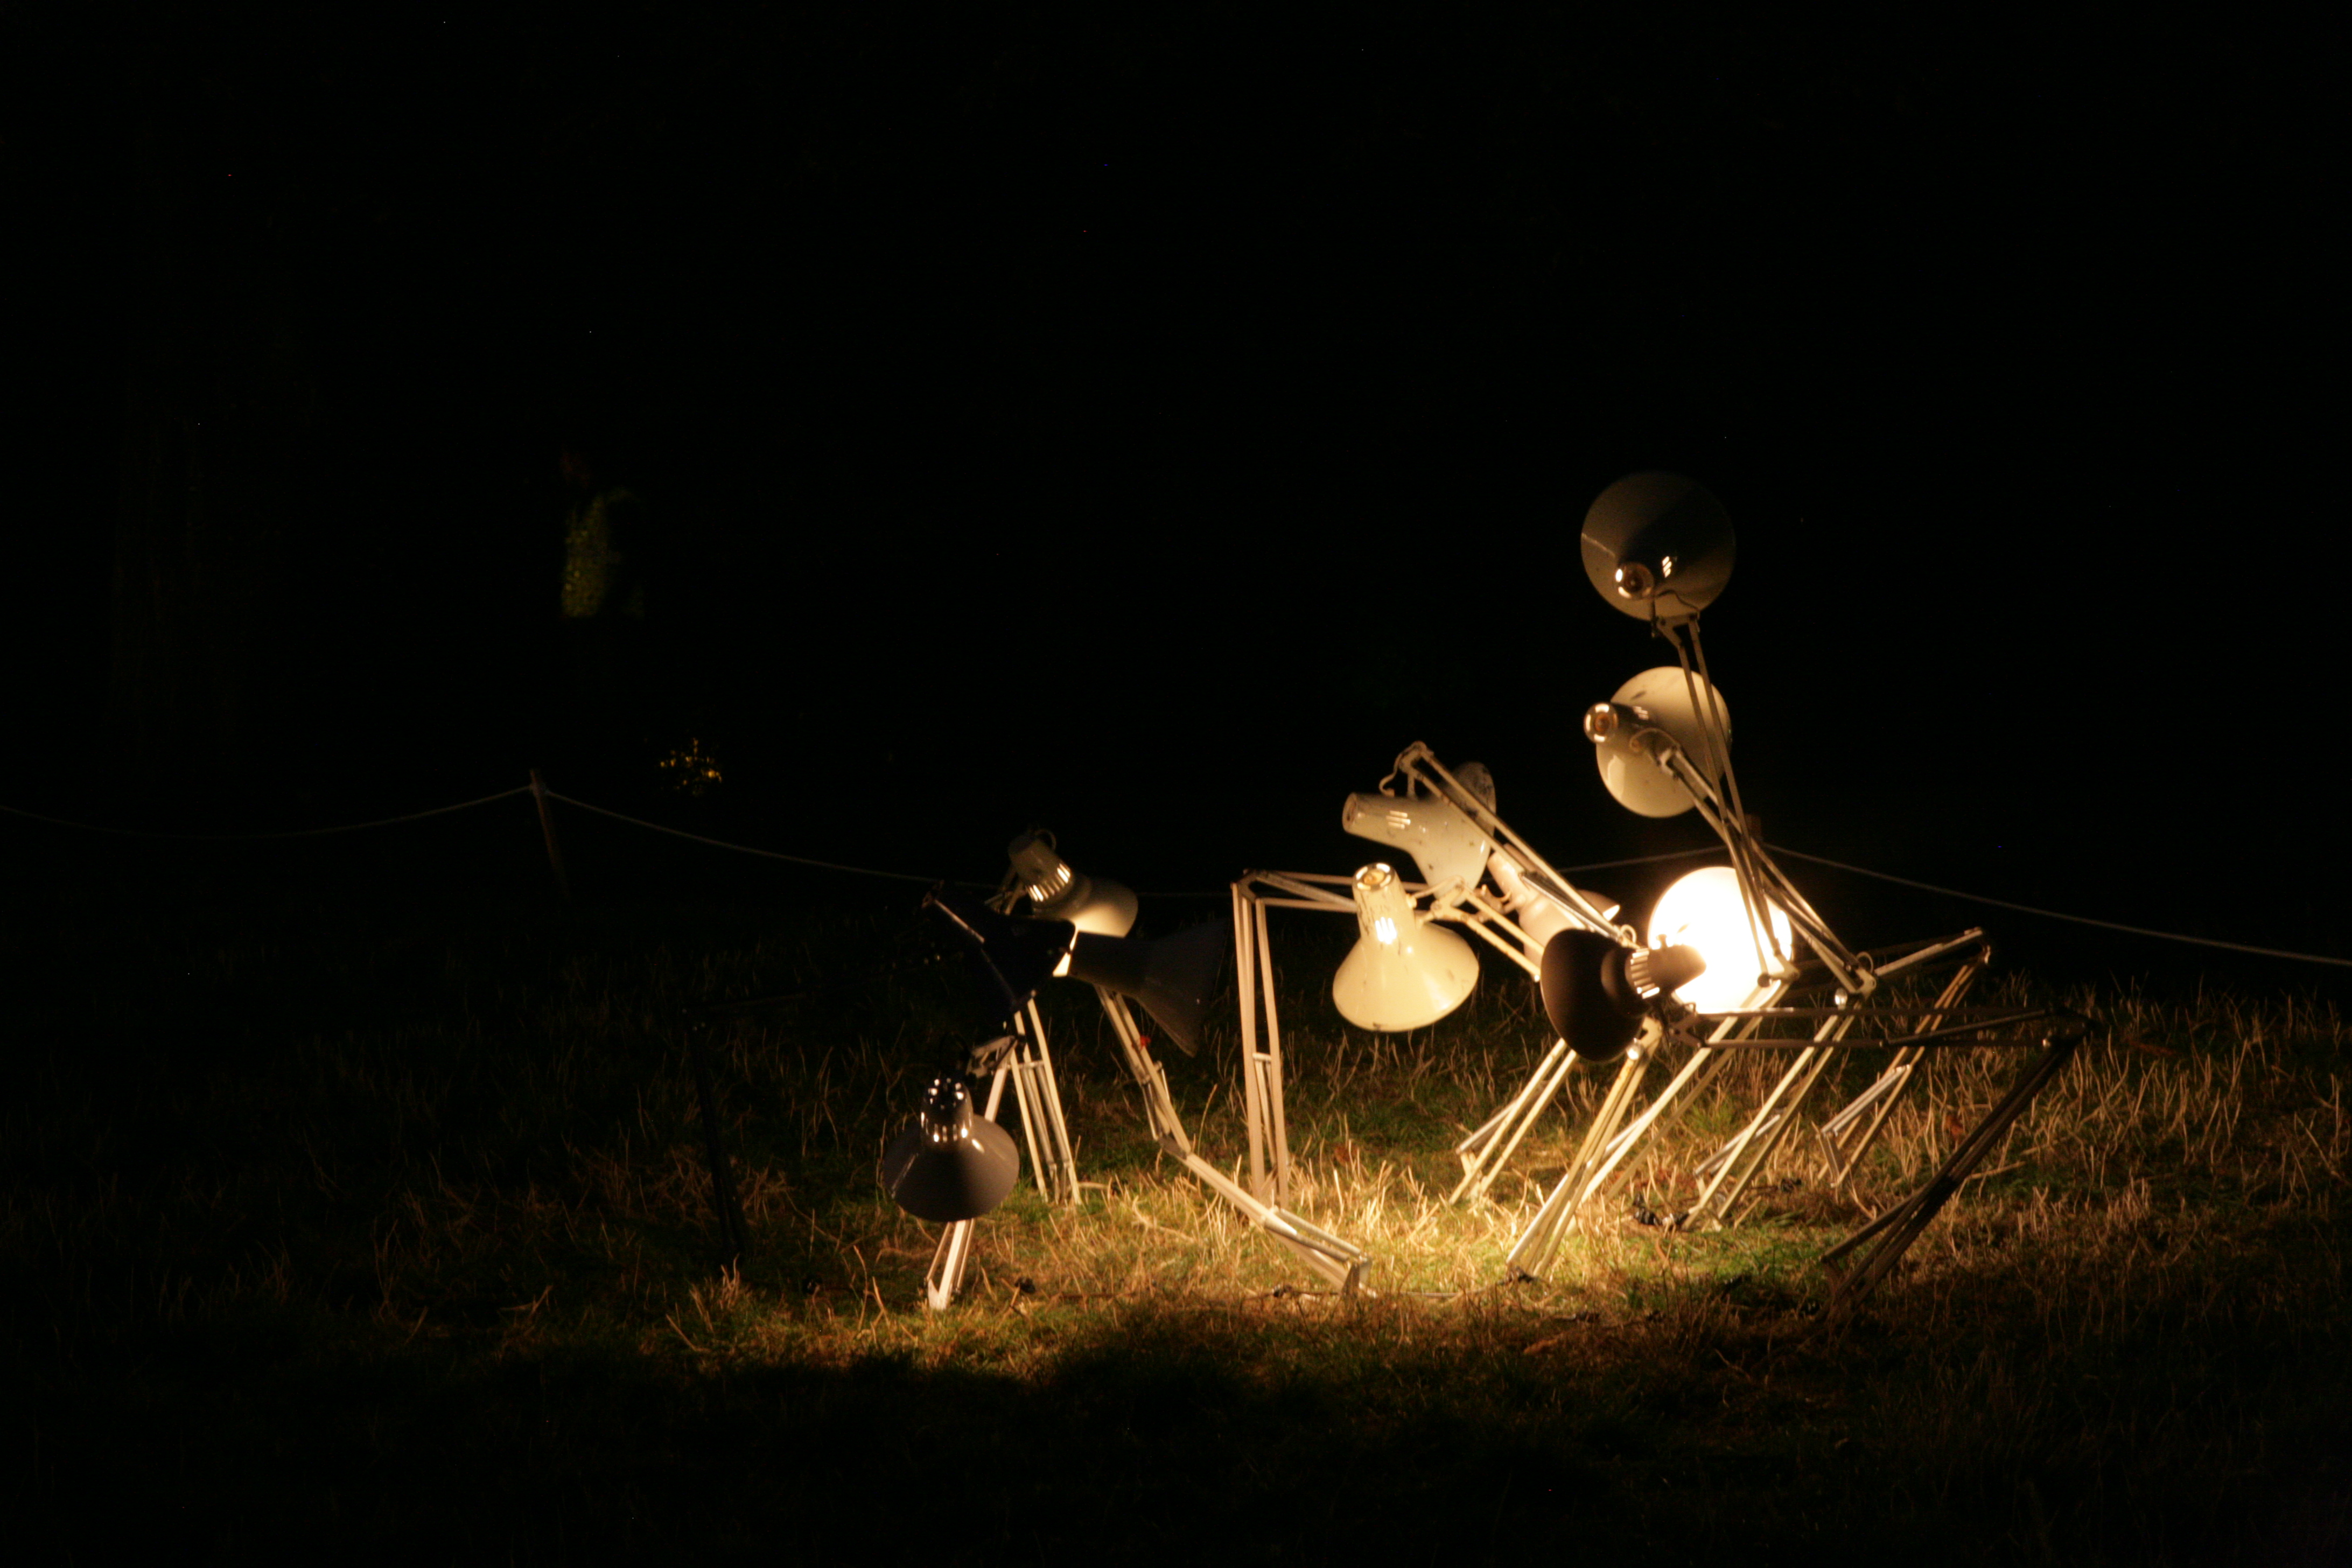
light, night, paris, sparkler, france, park, darkness, lamp, garden, lighting, art, parc, kunst, installation, parque, lampe, parco, parigi, nuitblanche, parijs, whitenight, pary, butteschaumont, installationartists, conceptualartists, lampada, runeguneriussen, lampara